Battle of Verdun

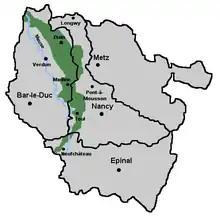

Verdun had been isolated on three sides since 1914 and the mainline Paris–St Menehould–Les Islettes–Clermont-en-Argonne–Aubréville–Verdun railway in the Forest of Argonne was closed in mid-July 1915, by the right flank divisions of the 5th Army (Generalmajor Crown Prince Wilhelm) when it reached the –Hill 285 ridge, after continuous local attacks, rendering the railway unusable. Only a light railway remained to the French to carry bulk supplies; German-controlled mainline railways lay only to the north of the front line. A corps was moved to the 5th Army to provide labour for the preparation of the offensive. Areas were emptied of French civilians and buildings requisitioned. Thousands of kilometres of telephone cable were laid, a huge amount of ammunition and rations was dumped under cover and hundreds of guns were emplaced and camouflaged. Ten new rail lines with twenty stations were built and vast underground shelters deep were dug, each to accommodate up to